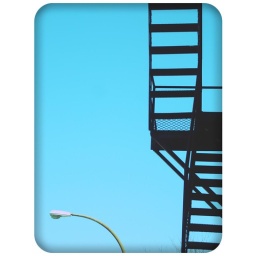
cherokee street stairway in the sky